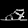
Label: Sandal